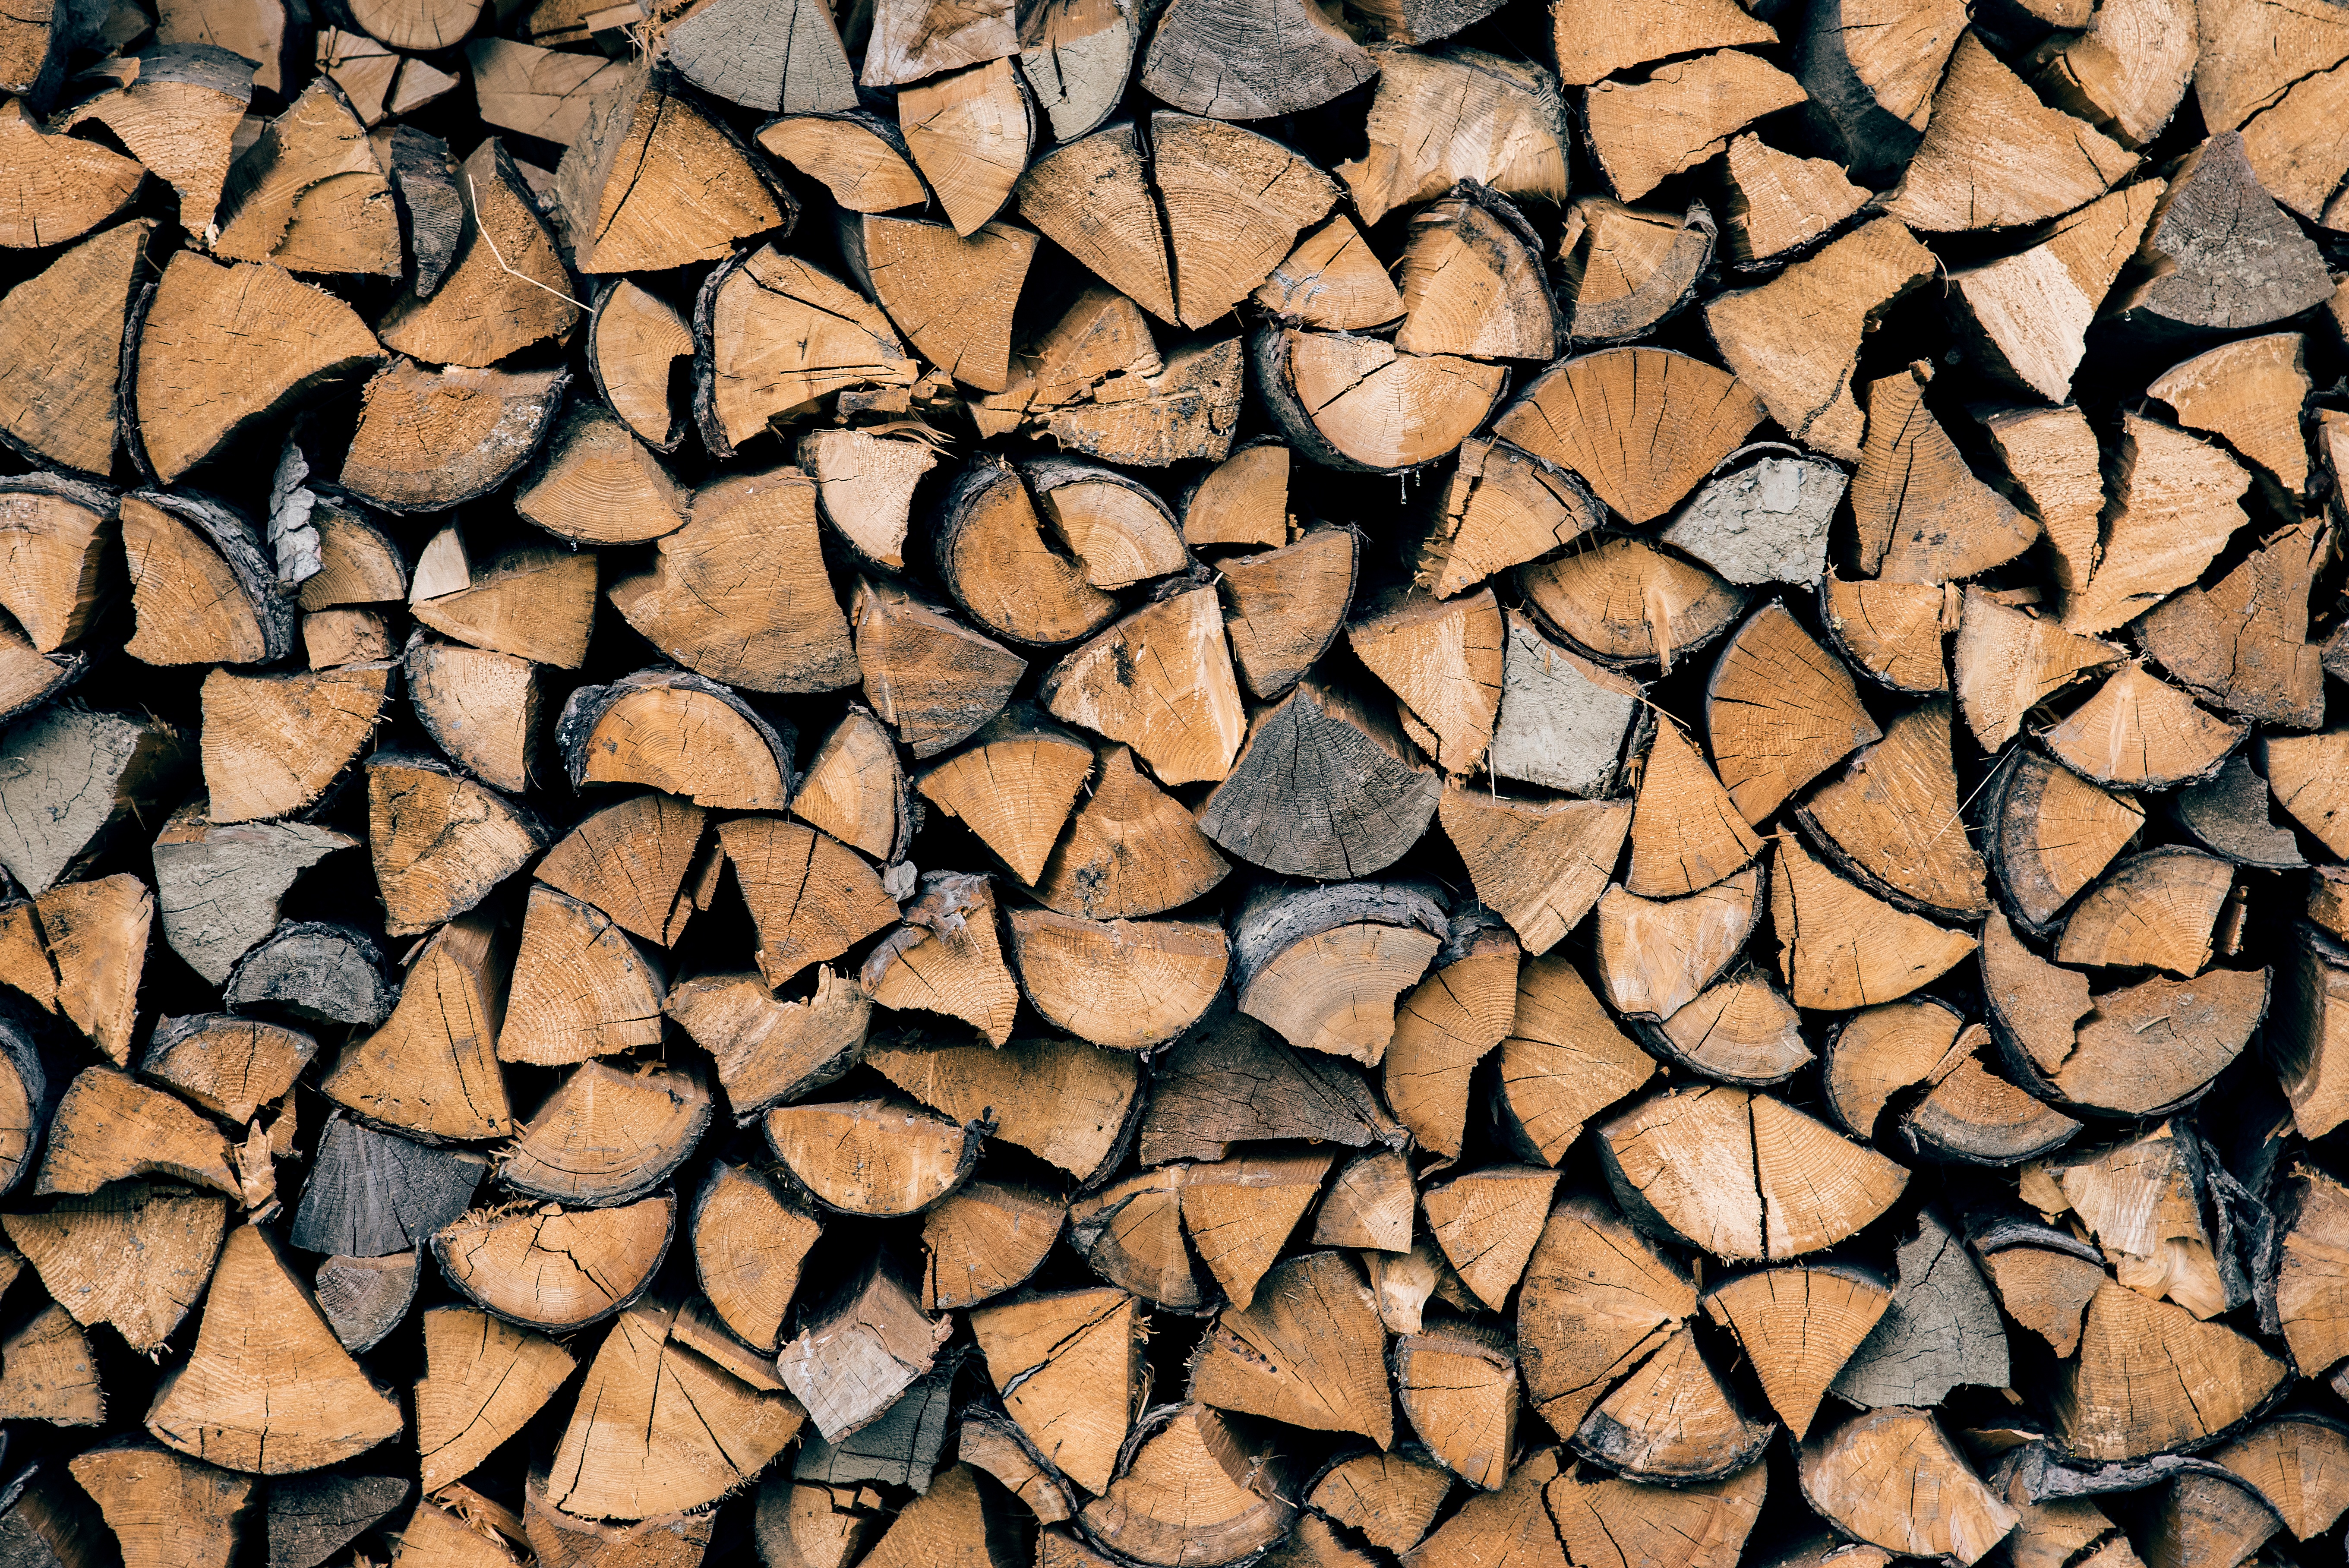
tree, rock, branch, wood, texture, leaf, floor, trunk, wall, pile, log, pattern, soil, stack, wood pile, material, design, flooring, road surface